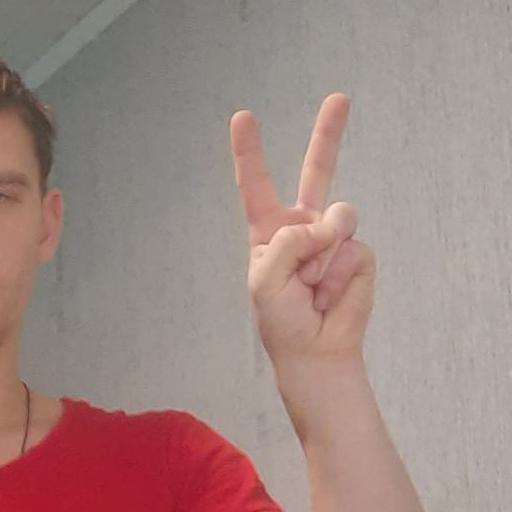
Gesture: peace